Mike S. Ryan

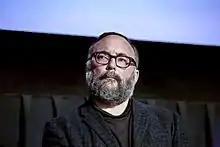
Ryan in 2016

Michael S. Ryan is an American film producer. He is most known for producing the indie hit feature Junebug, starring Amy Adams. Adams received a nomination for the 2006 Academy Award for Best Performance by an Actress in a Supporting Role, making it one of the most inexpensive films to ever receive a nomination. He has gone on to make films with such auteurs as Kelly Reichardt, Hal Hartley, Bela Tarr, Todd Solondz, and Rick Alverson.